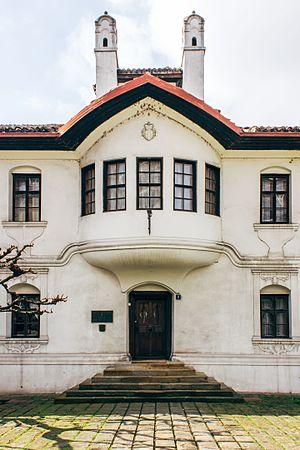
Le konak de la princesse Ljubica ou résidence de la princesse Ljubica est un konak et un musée de Belgrade, la capitale de la Serbie. Il est situé au 8, rue Kneza Sime Markovića. En raison de son importance, ce konak est inscrit sur la liste des monuments culturels d'importance exceptionnelle de la République de Serbie et sur la liste des biens culturels de la Ville de Belgrade.